The Big Blow (novel)

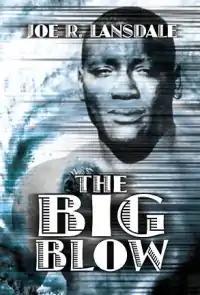
Cover art by Gail Cross

The Big Blow is a 2000 novel written by American author Joe R. Lansdale. It tells a fictional story of real life boxing great Jack Johnson.